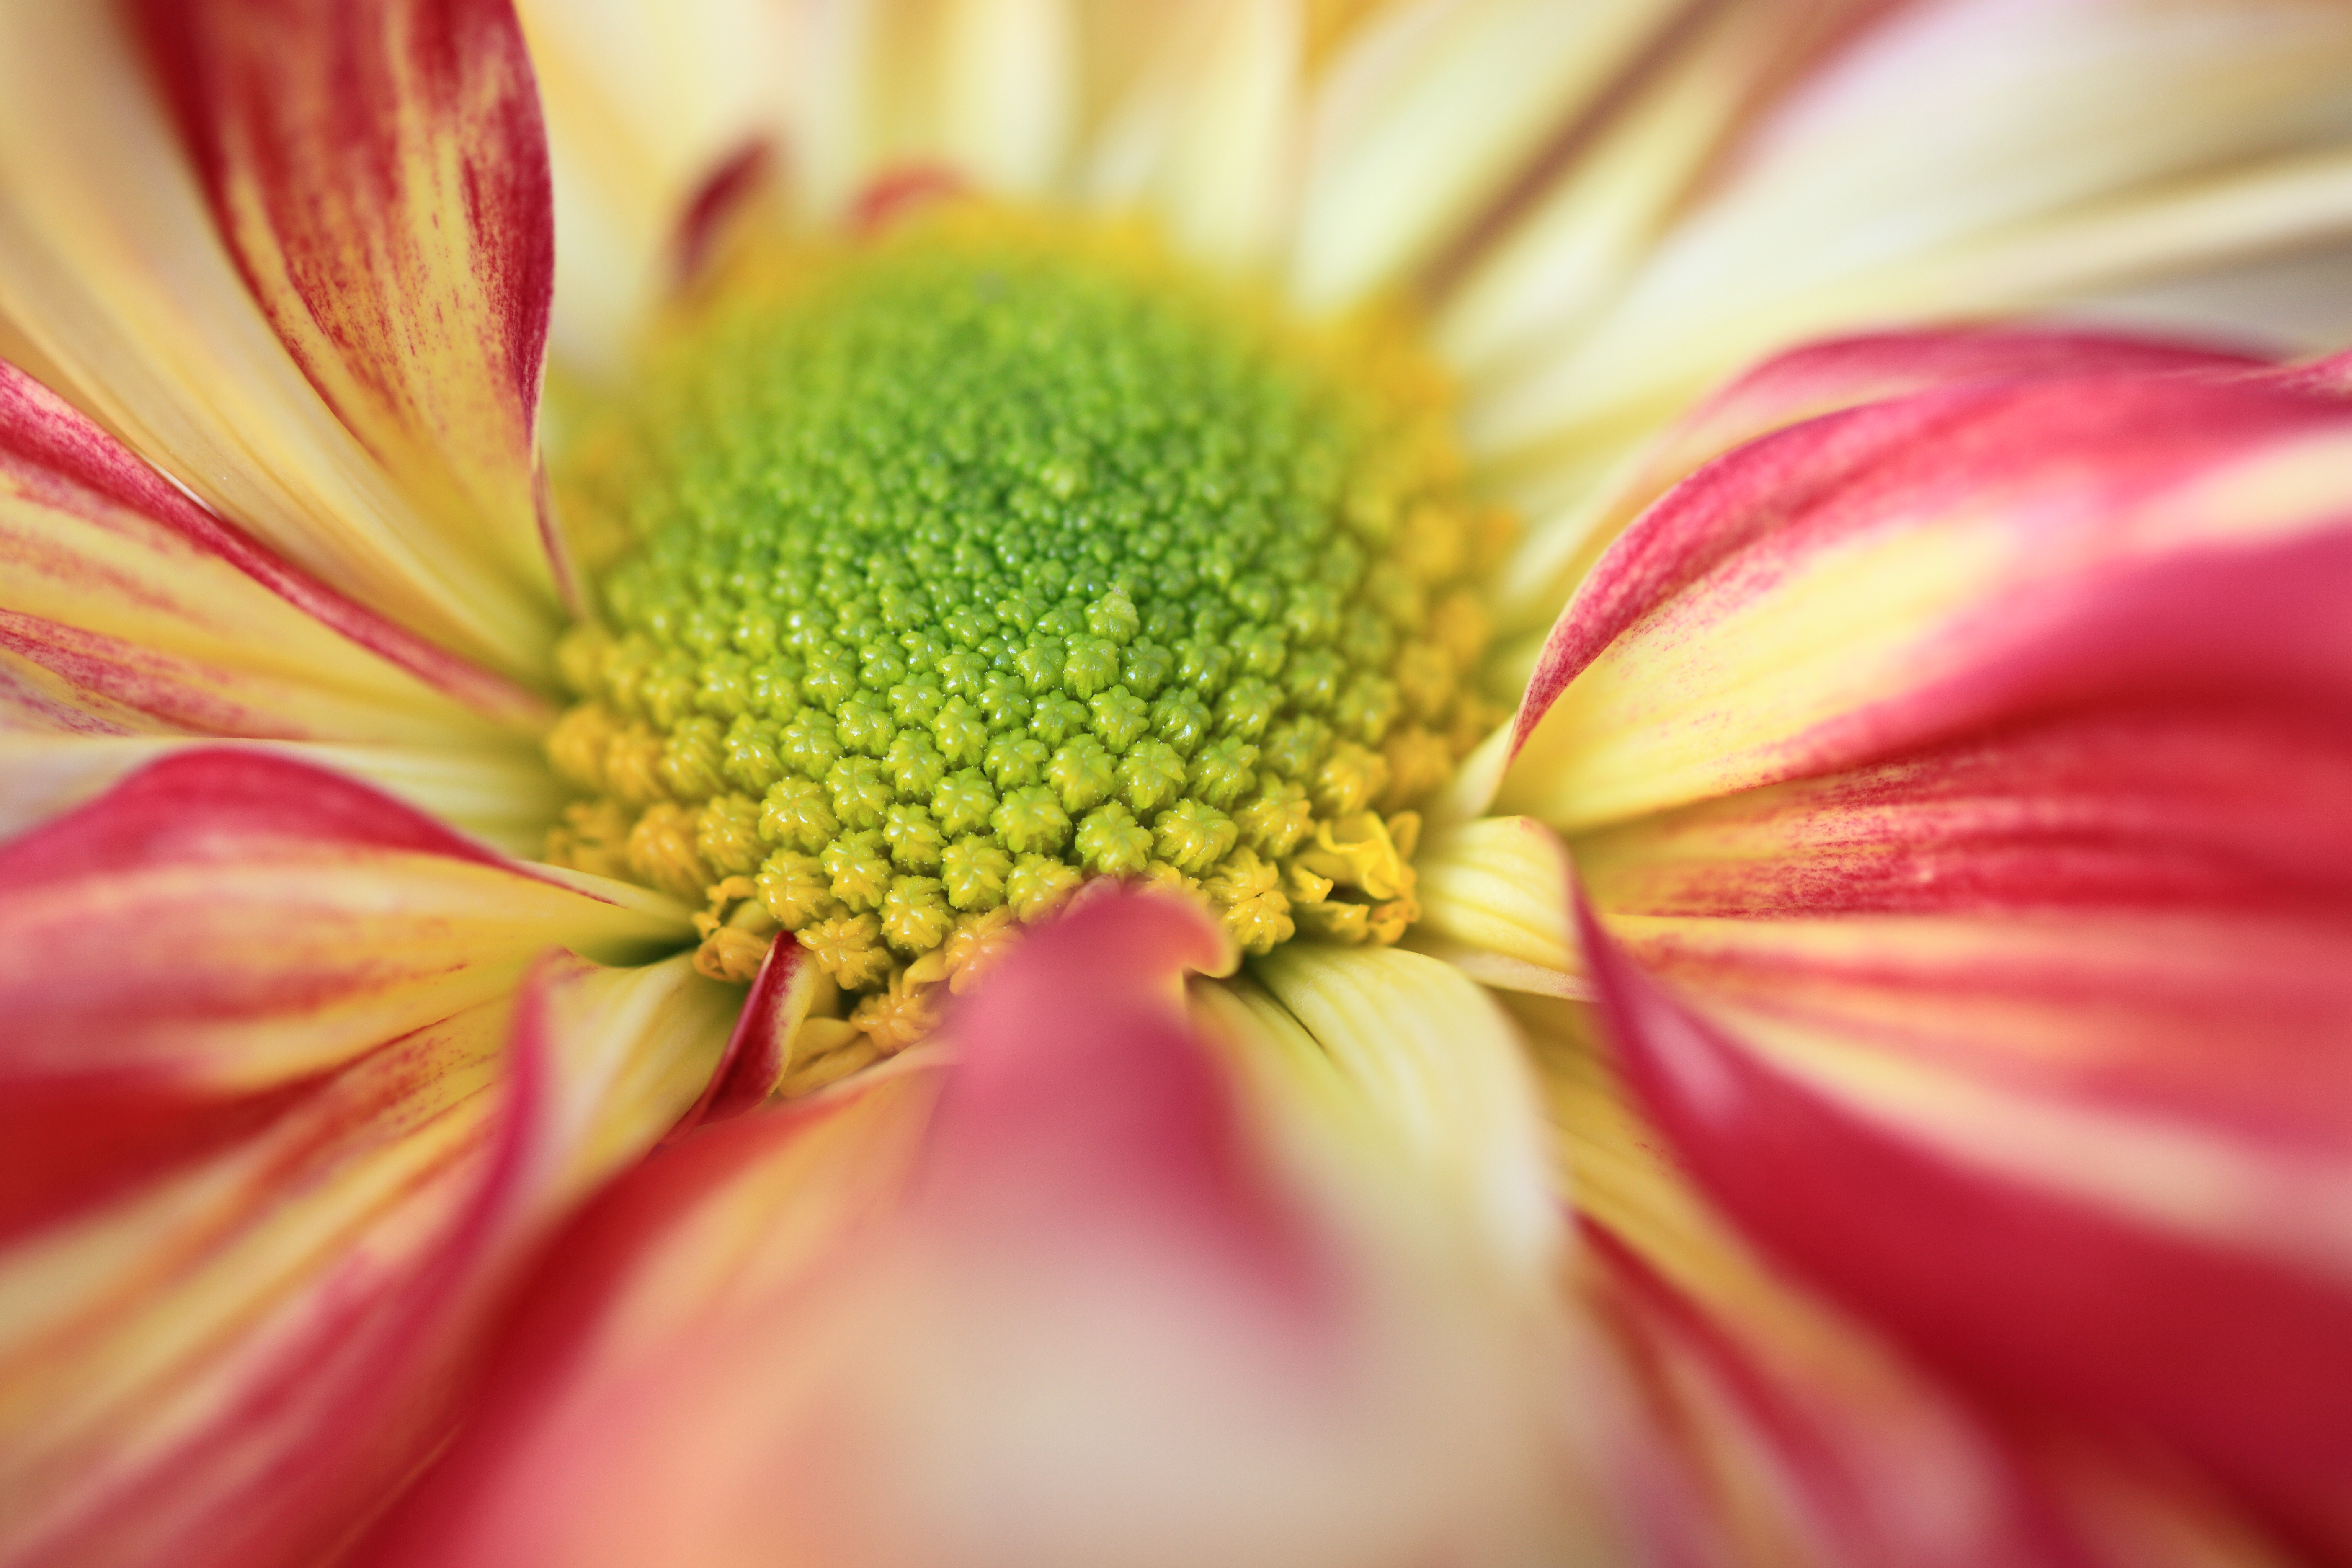
blossom, plant, photography, flower, petal, high, yellow, pink, flora, close up, tochigi, 5d, hires, gerbera, chrysanthemum, markii, hi, res, resolution, kanuma, kaboku, macro photography, flowering plant, daisy family, plant stem, land plant